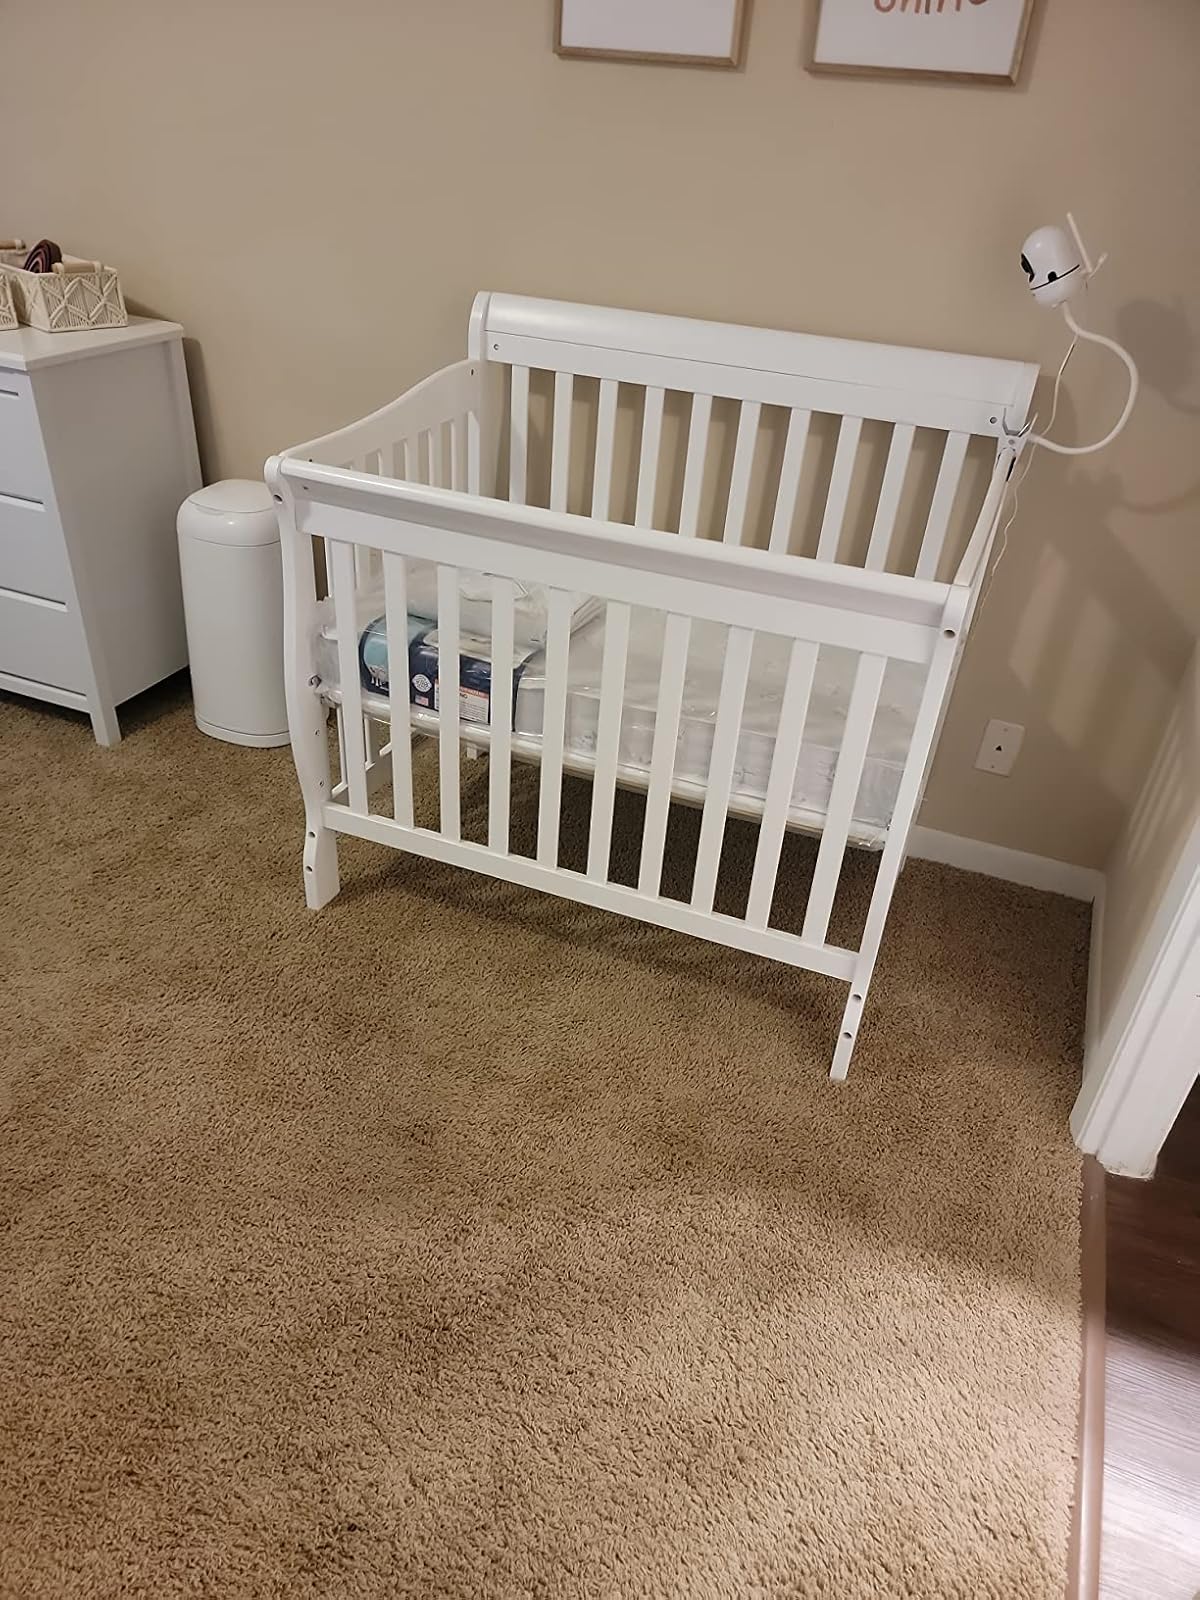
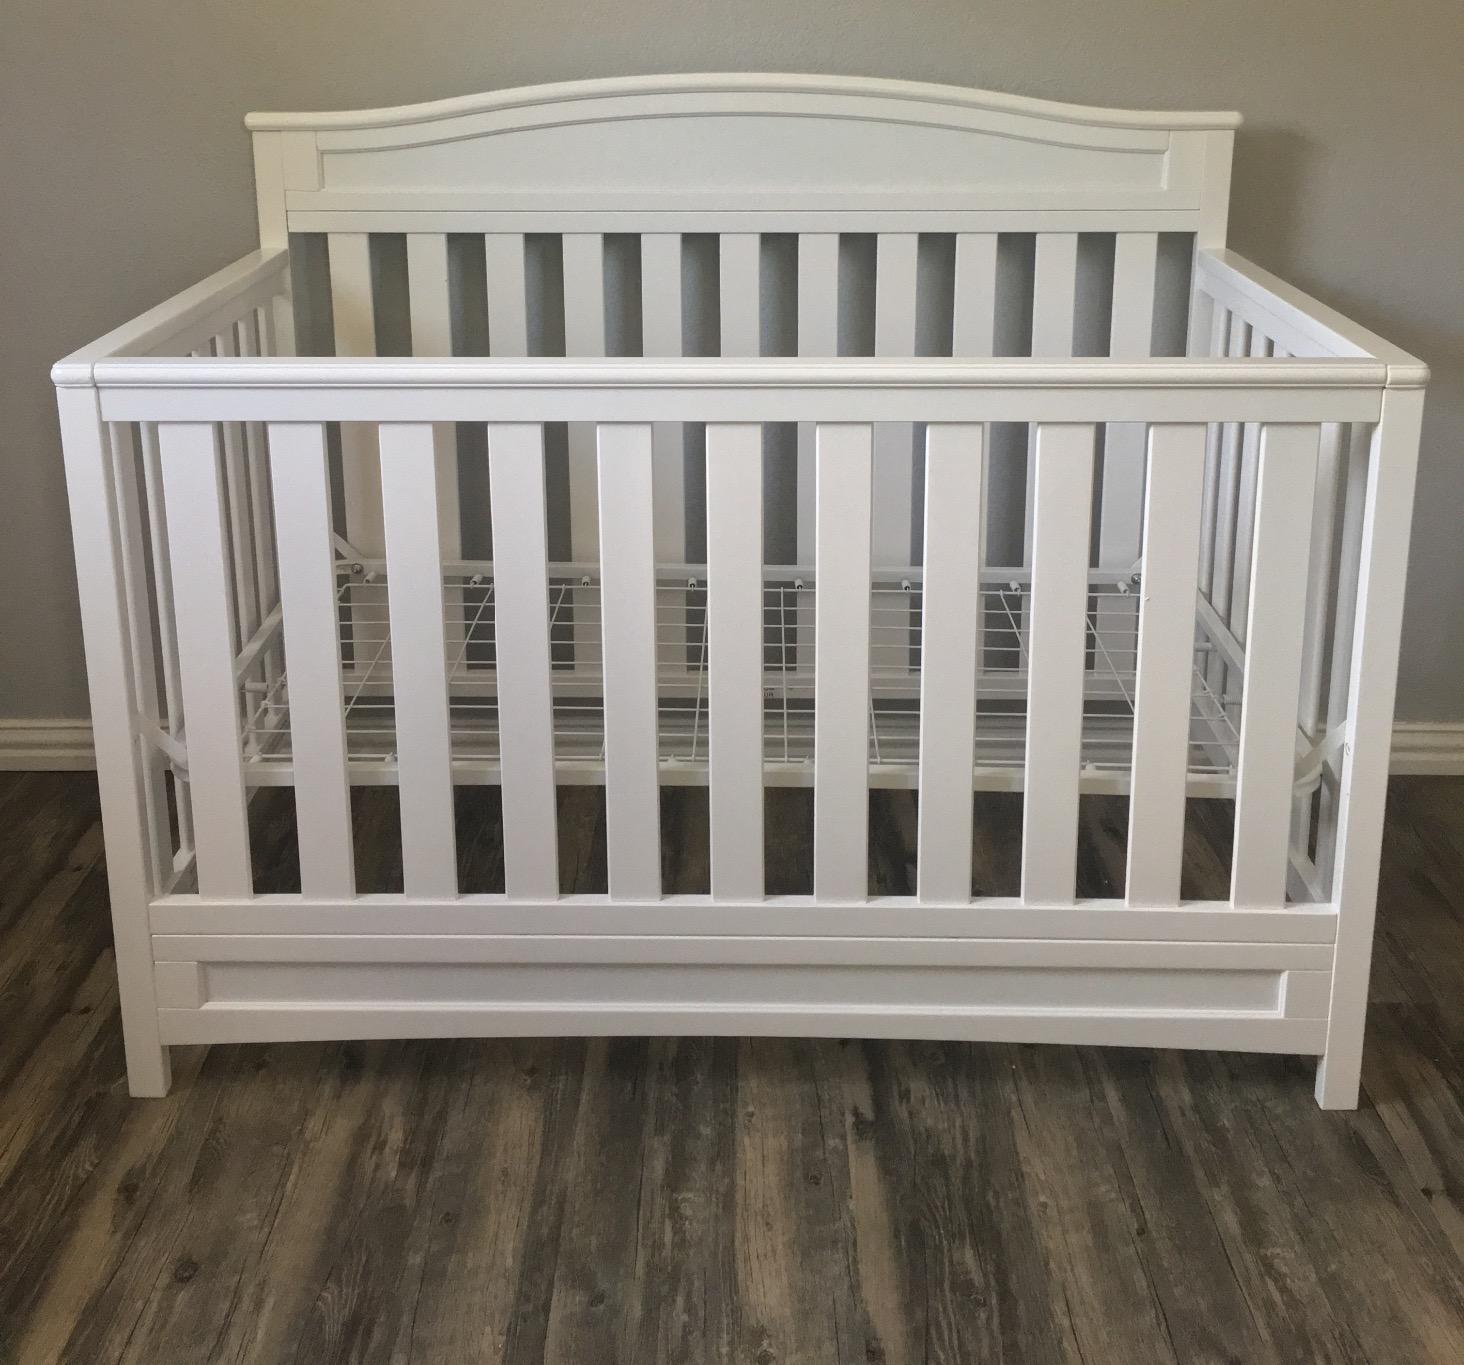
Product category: products_crib
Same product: no